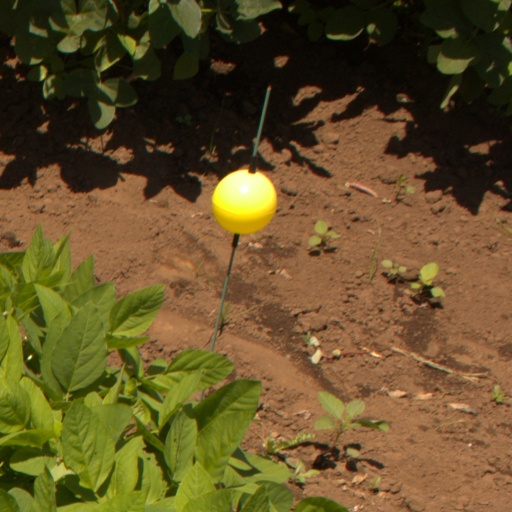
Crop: soybean